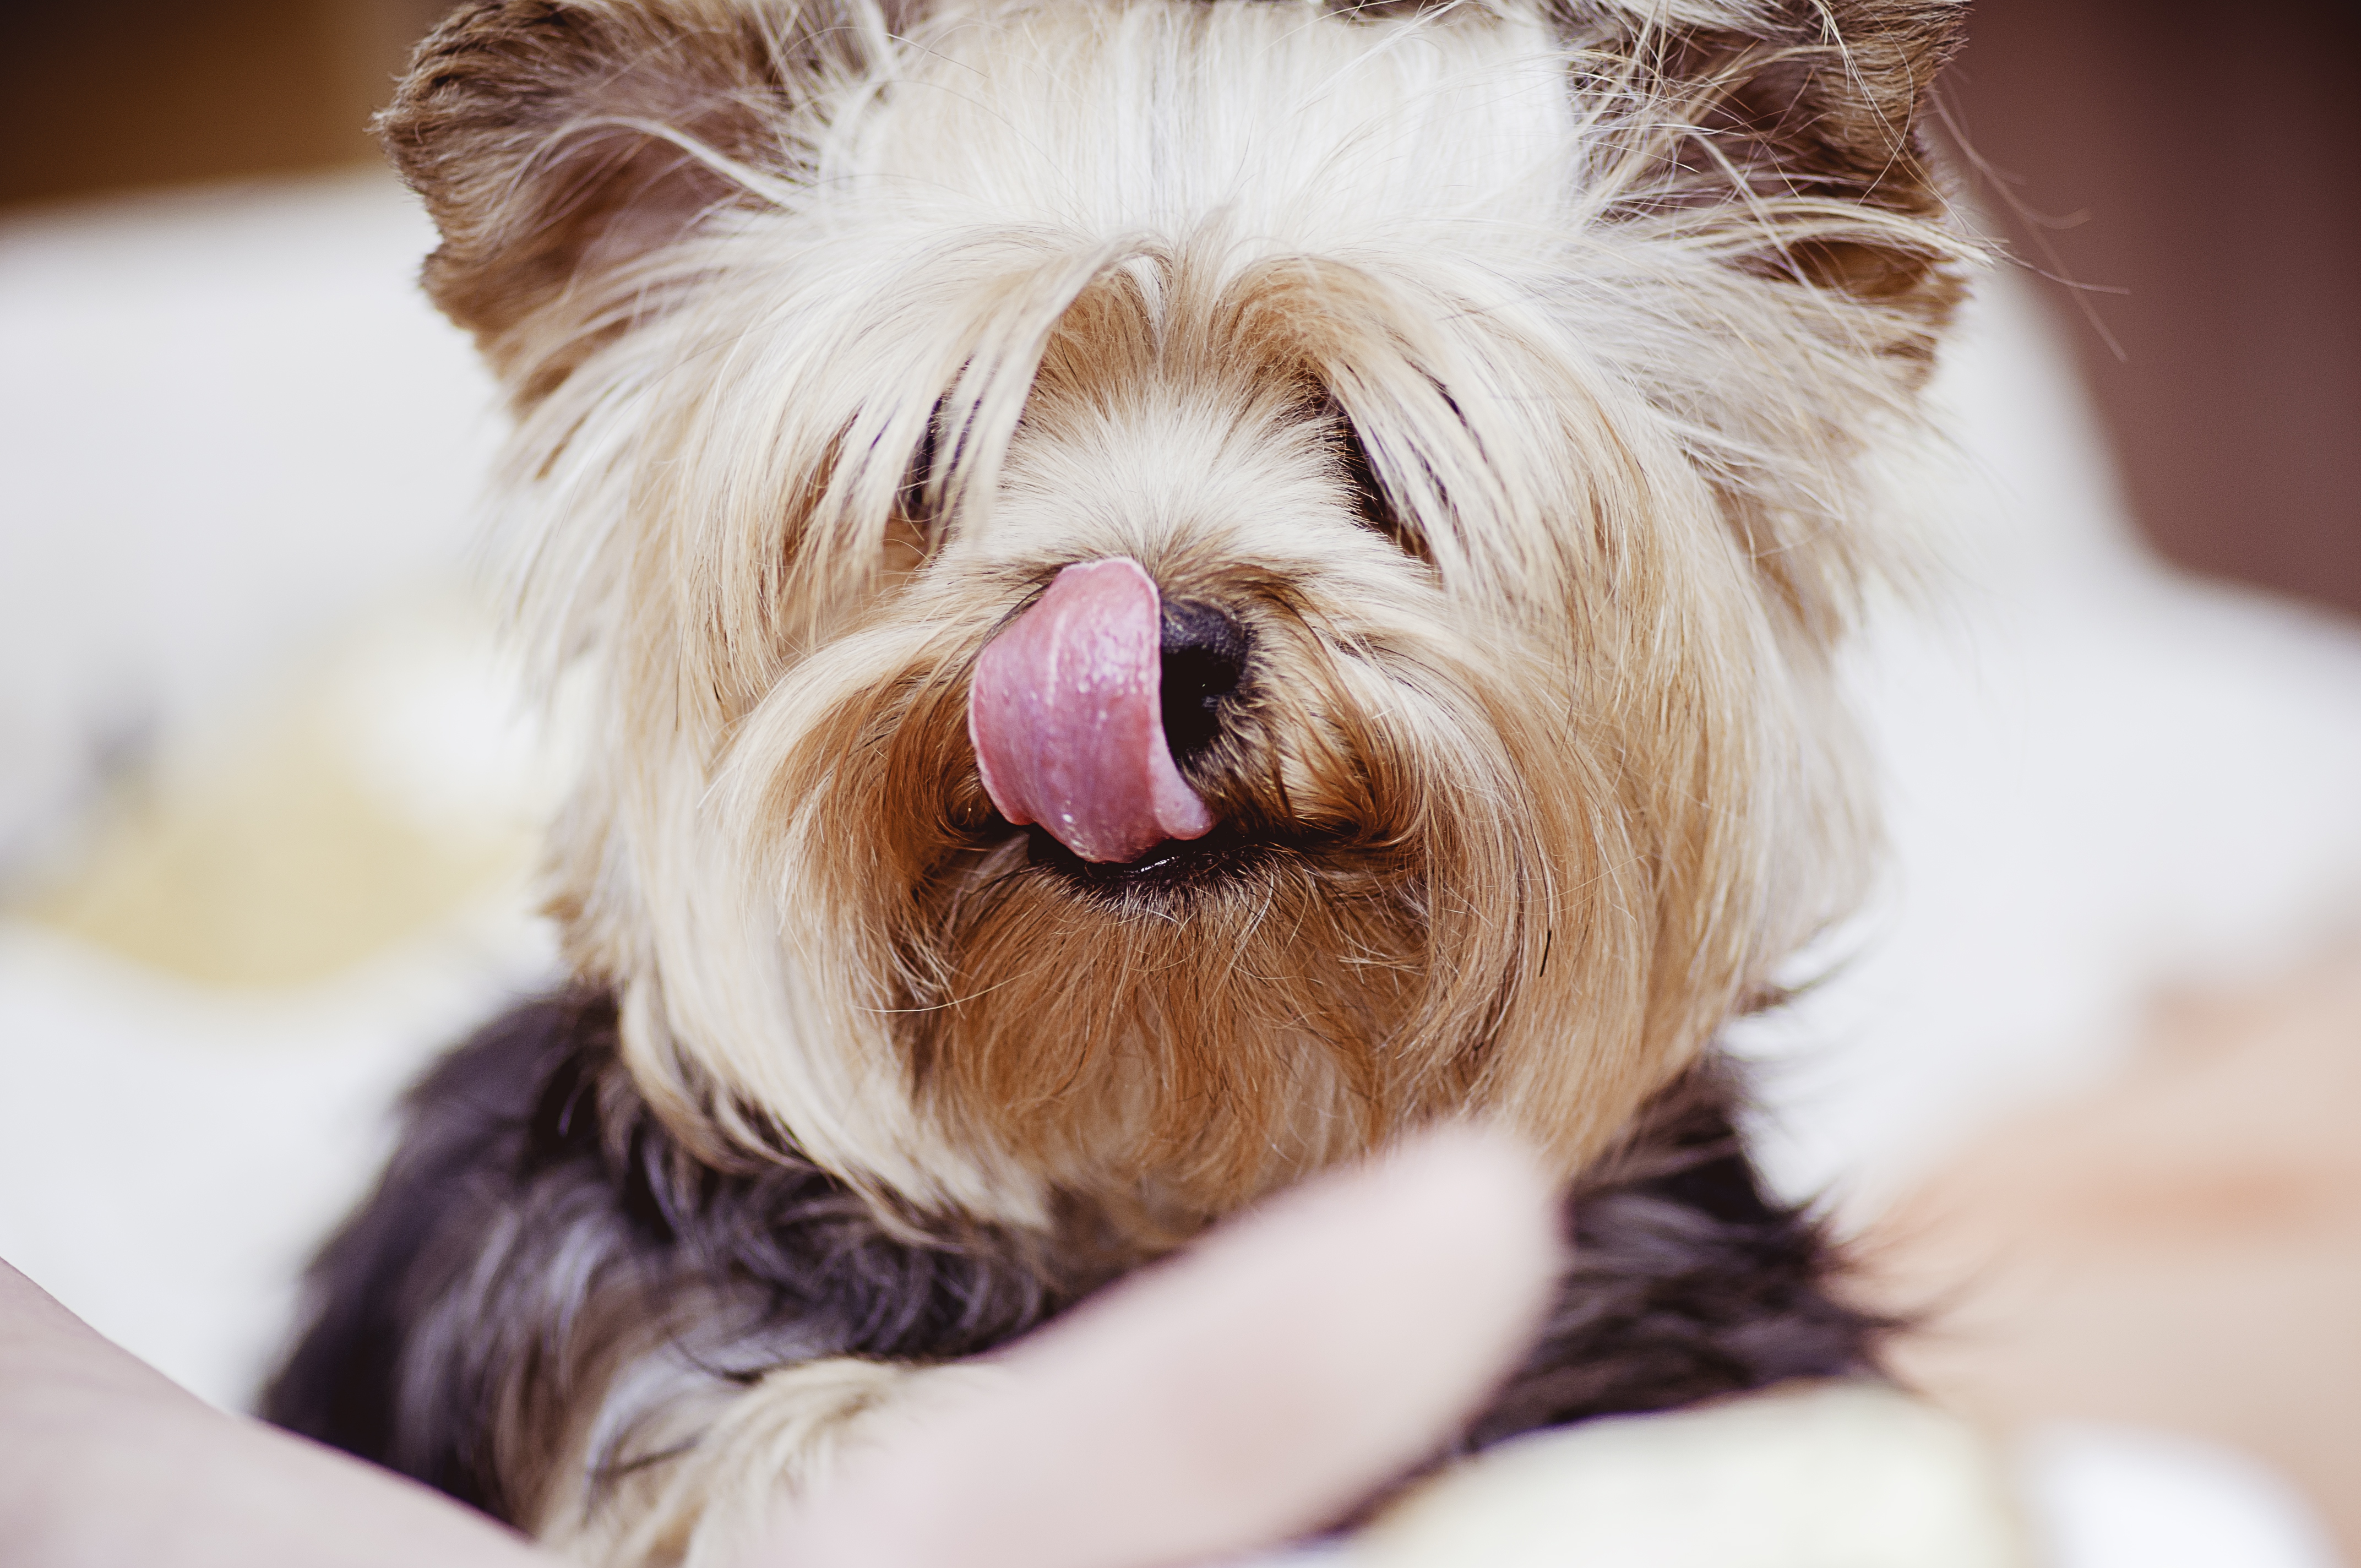
dog, mammal, canidae, hair, dog breed, nose, puppy, yorkshire terrier, carnivore, companion dog, ear, terrier, morkie, snout, small terrier, close up, chinese imperial dog, toy dog, rare breed dog, shih tzu, fur, australian silky terrier, biewer terrier, cairn terrier, tongue, puppy love, tooth